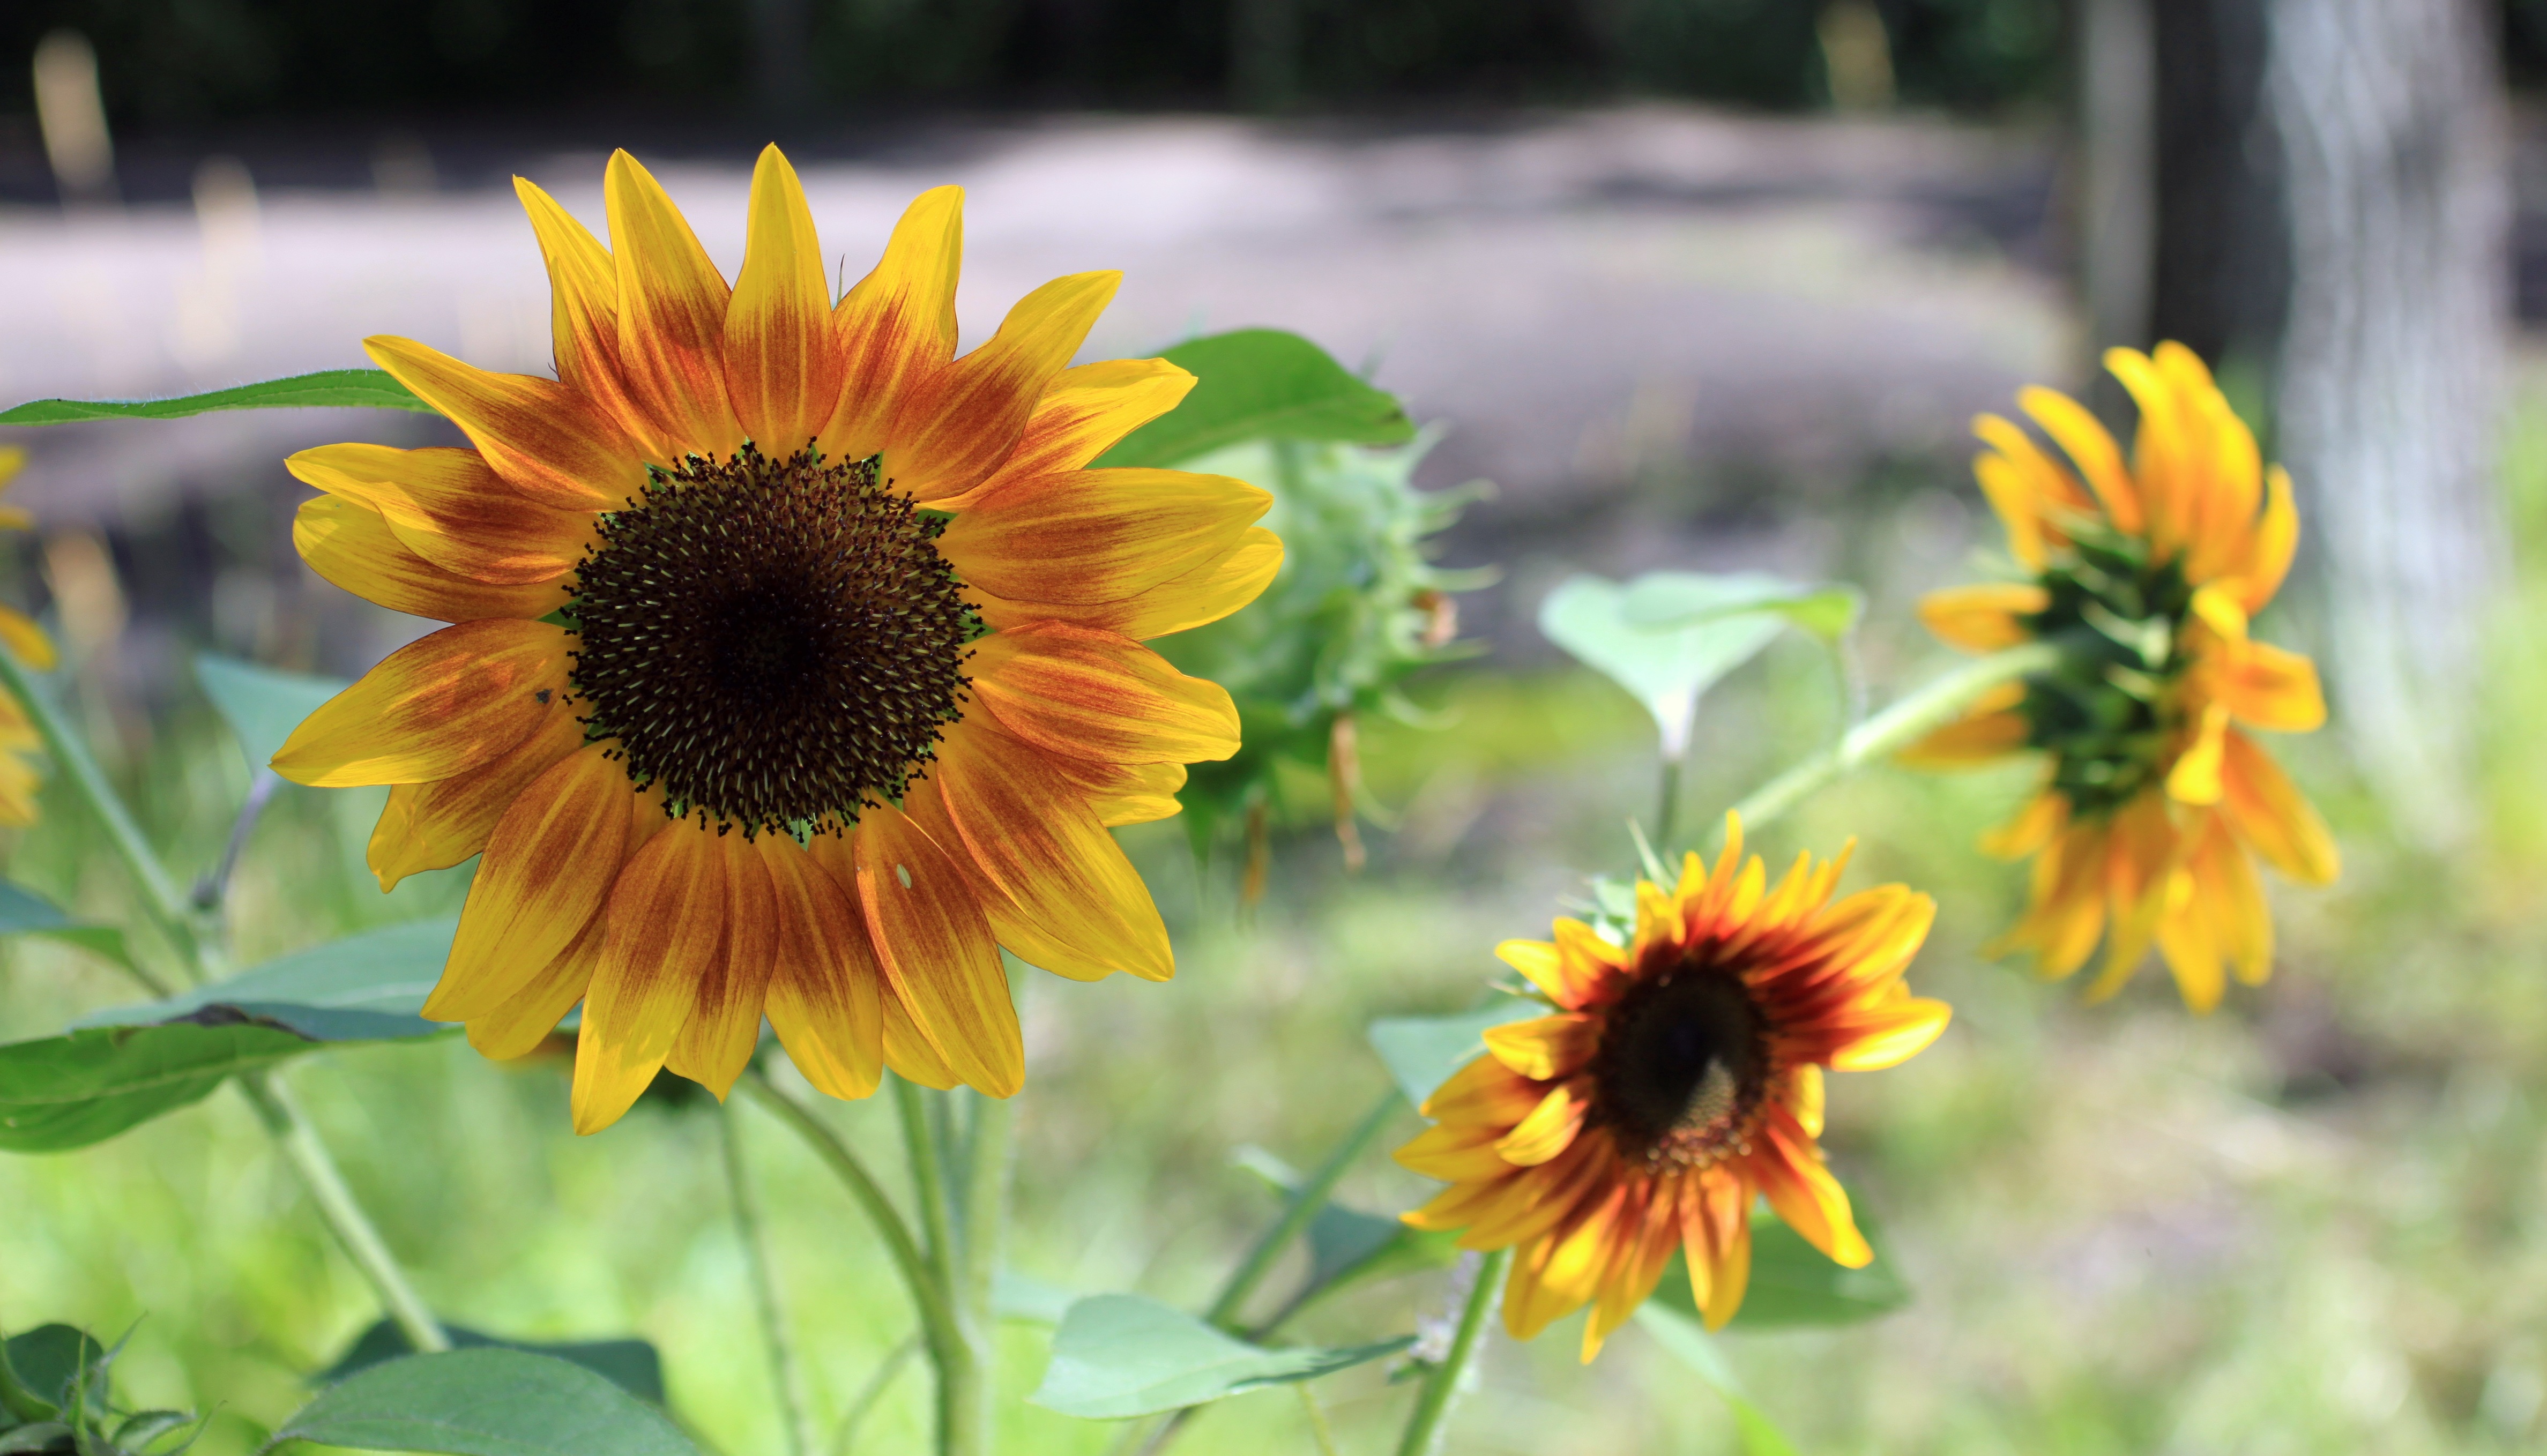
landscape, nature, blossom, plant, sun, field, sunlight, leaf, flower, petal, summer, orange, botany, colorful, yellow, agriculture, garden, flora, season, botanical, sunflower, wildflower, outdoors, gardening, petals, beautiful, multiple, firecracker, macro photography, flowering plant, daisy family, sunflower seed, annual plant, land plant